Shortages related to the COVID-19 pandemic

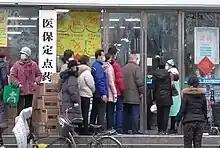
People in Wuhan lining up in front of a store to buy medical supplies

In March 2020, Doctors' Association UK alleged that shortages were covered up through intimidating emails, threats of disciplinary action and work suspensions. Some doctors were disciplined by managers annoyed by online postings online regarding shortages. On 18 April, communities secretary Robert Jenrick reported that 400,000 protective gowns and other PPE were on their way to the U.K. from Turkey. One day later, these were delayed, leading hospital leaders to criticise the government for the first time. Only 32,000 items arrived (less than one-tenth). Eventually, all were returned to Turkey for failure to meet NHS standards.